Royal Library of Belgium

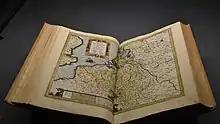
The library's copy of the 1595 atlas of Gerardus Mercator

With more than 6 million items on over of bookshelves, the Royal Library of Belgium is the biggest library in the country. It contains: